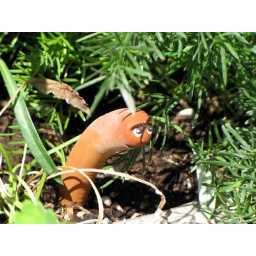
Spotted this little guy in the butterfly house at Desert Botanical Garden.